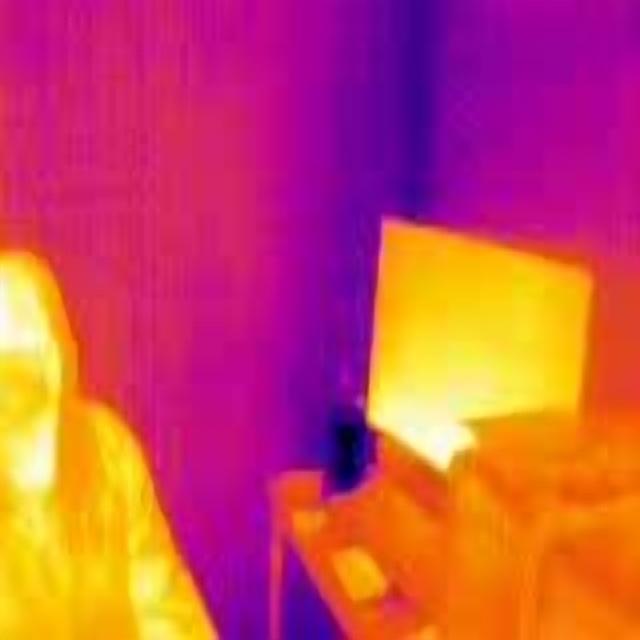
Detected objects:
label: person